Football in Paraguay

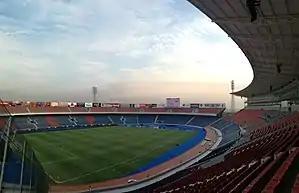
Cerro Porteño's Estadio General Pablo Rojas is Paraguay's most increased stadium in capacity

The mentioned were venues for the 1999 Copa América. The Estadio Defensores del Chaco has more than 100 years as a stadium, and it is one of the places with most history in Paraguayan football. In 2015, the Estadio General Pablo Rojas which belongs to Club Cerro Porteño, began undergoing expansion and remodeling to become the most increased stadium in the country with a 51, 237 capacity.